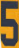
Number: 5